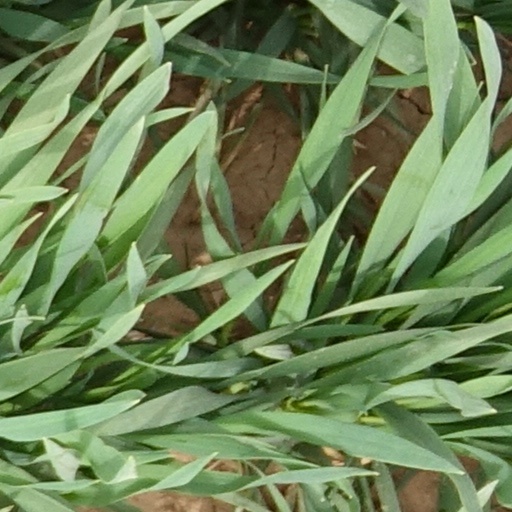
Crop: wheat